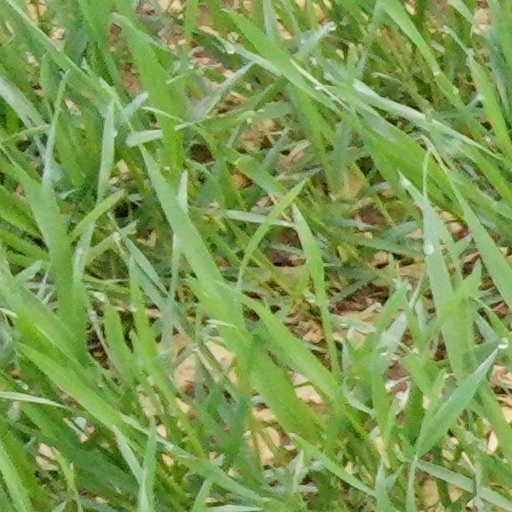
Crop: wheat